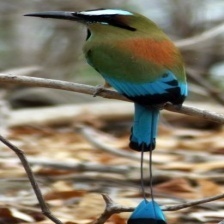
Species: TURQUOISE MOTMOT
Scientific name: EUMOMOTA SUPERCILIOSA